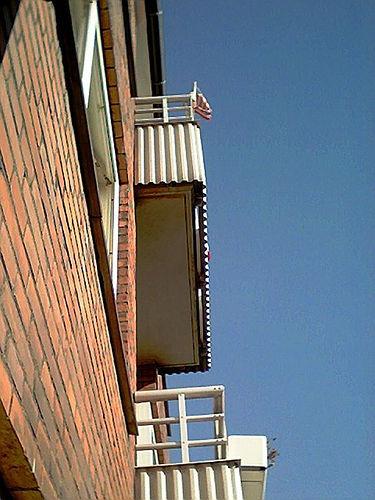
Weather: sun or clear